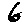
Label: 6